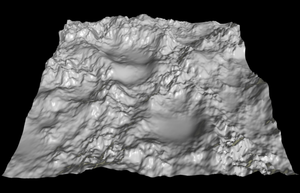
En infographie, un champ de hauteur, ou heightmap sous son appellation anglaise, est une image matricielle stockant un déplacement par rapport à une surface, dans le but de réaliser ensuite un rendu tridimensionnel.